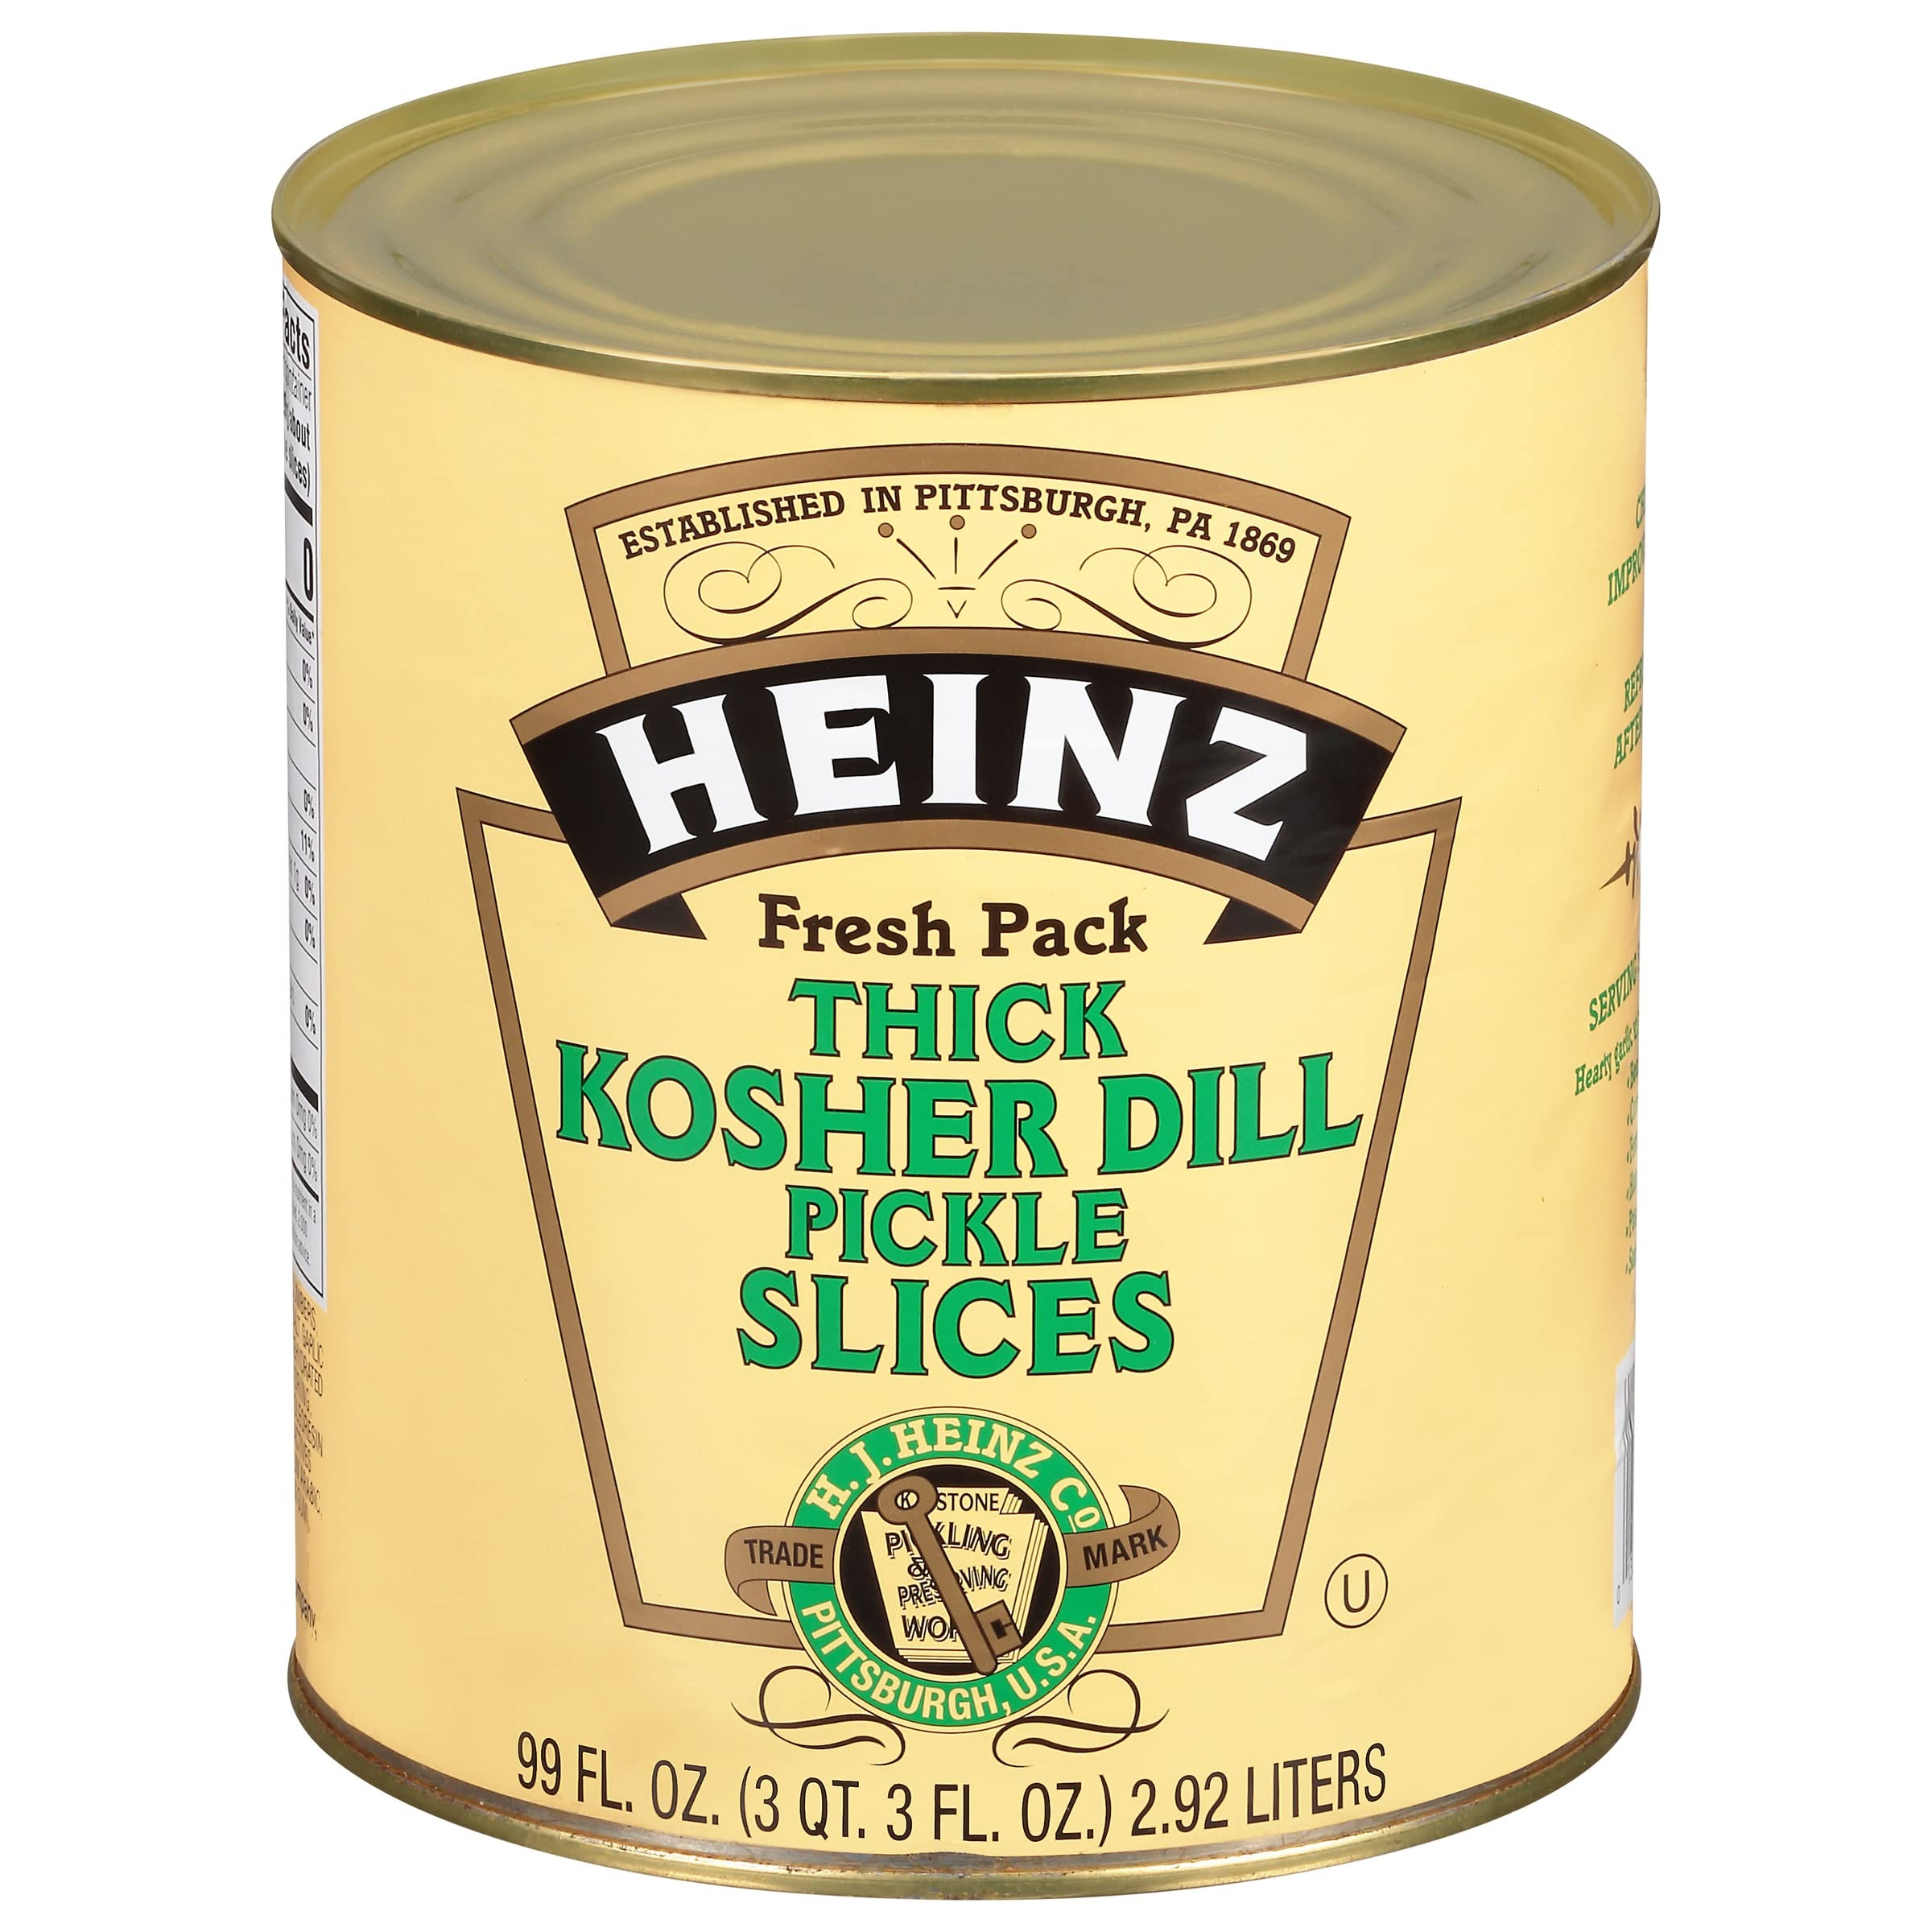
Item Name: Heinz Kosher Dill Pickle Slices #10 Can (6 ct Casepack, 6.2 lb Cans)
Bullet Point 1: Six 6.2 lb cans of Heinz Kosher Dill Pickle Slices #10 Can
Bullet Point 2: Fresh cucumber crispness and light green color.
Bullet Point 3: #10 can is convenient and easy to store
Bullet Point 4: No refrigeration required
Bullet Point 5: Long Shelf life (630 days)
Value: 6.0
Unit: Count

Price: 120.97